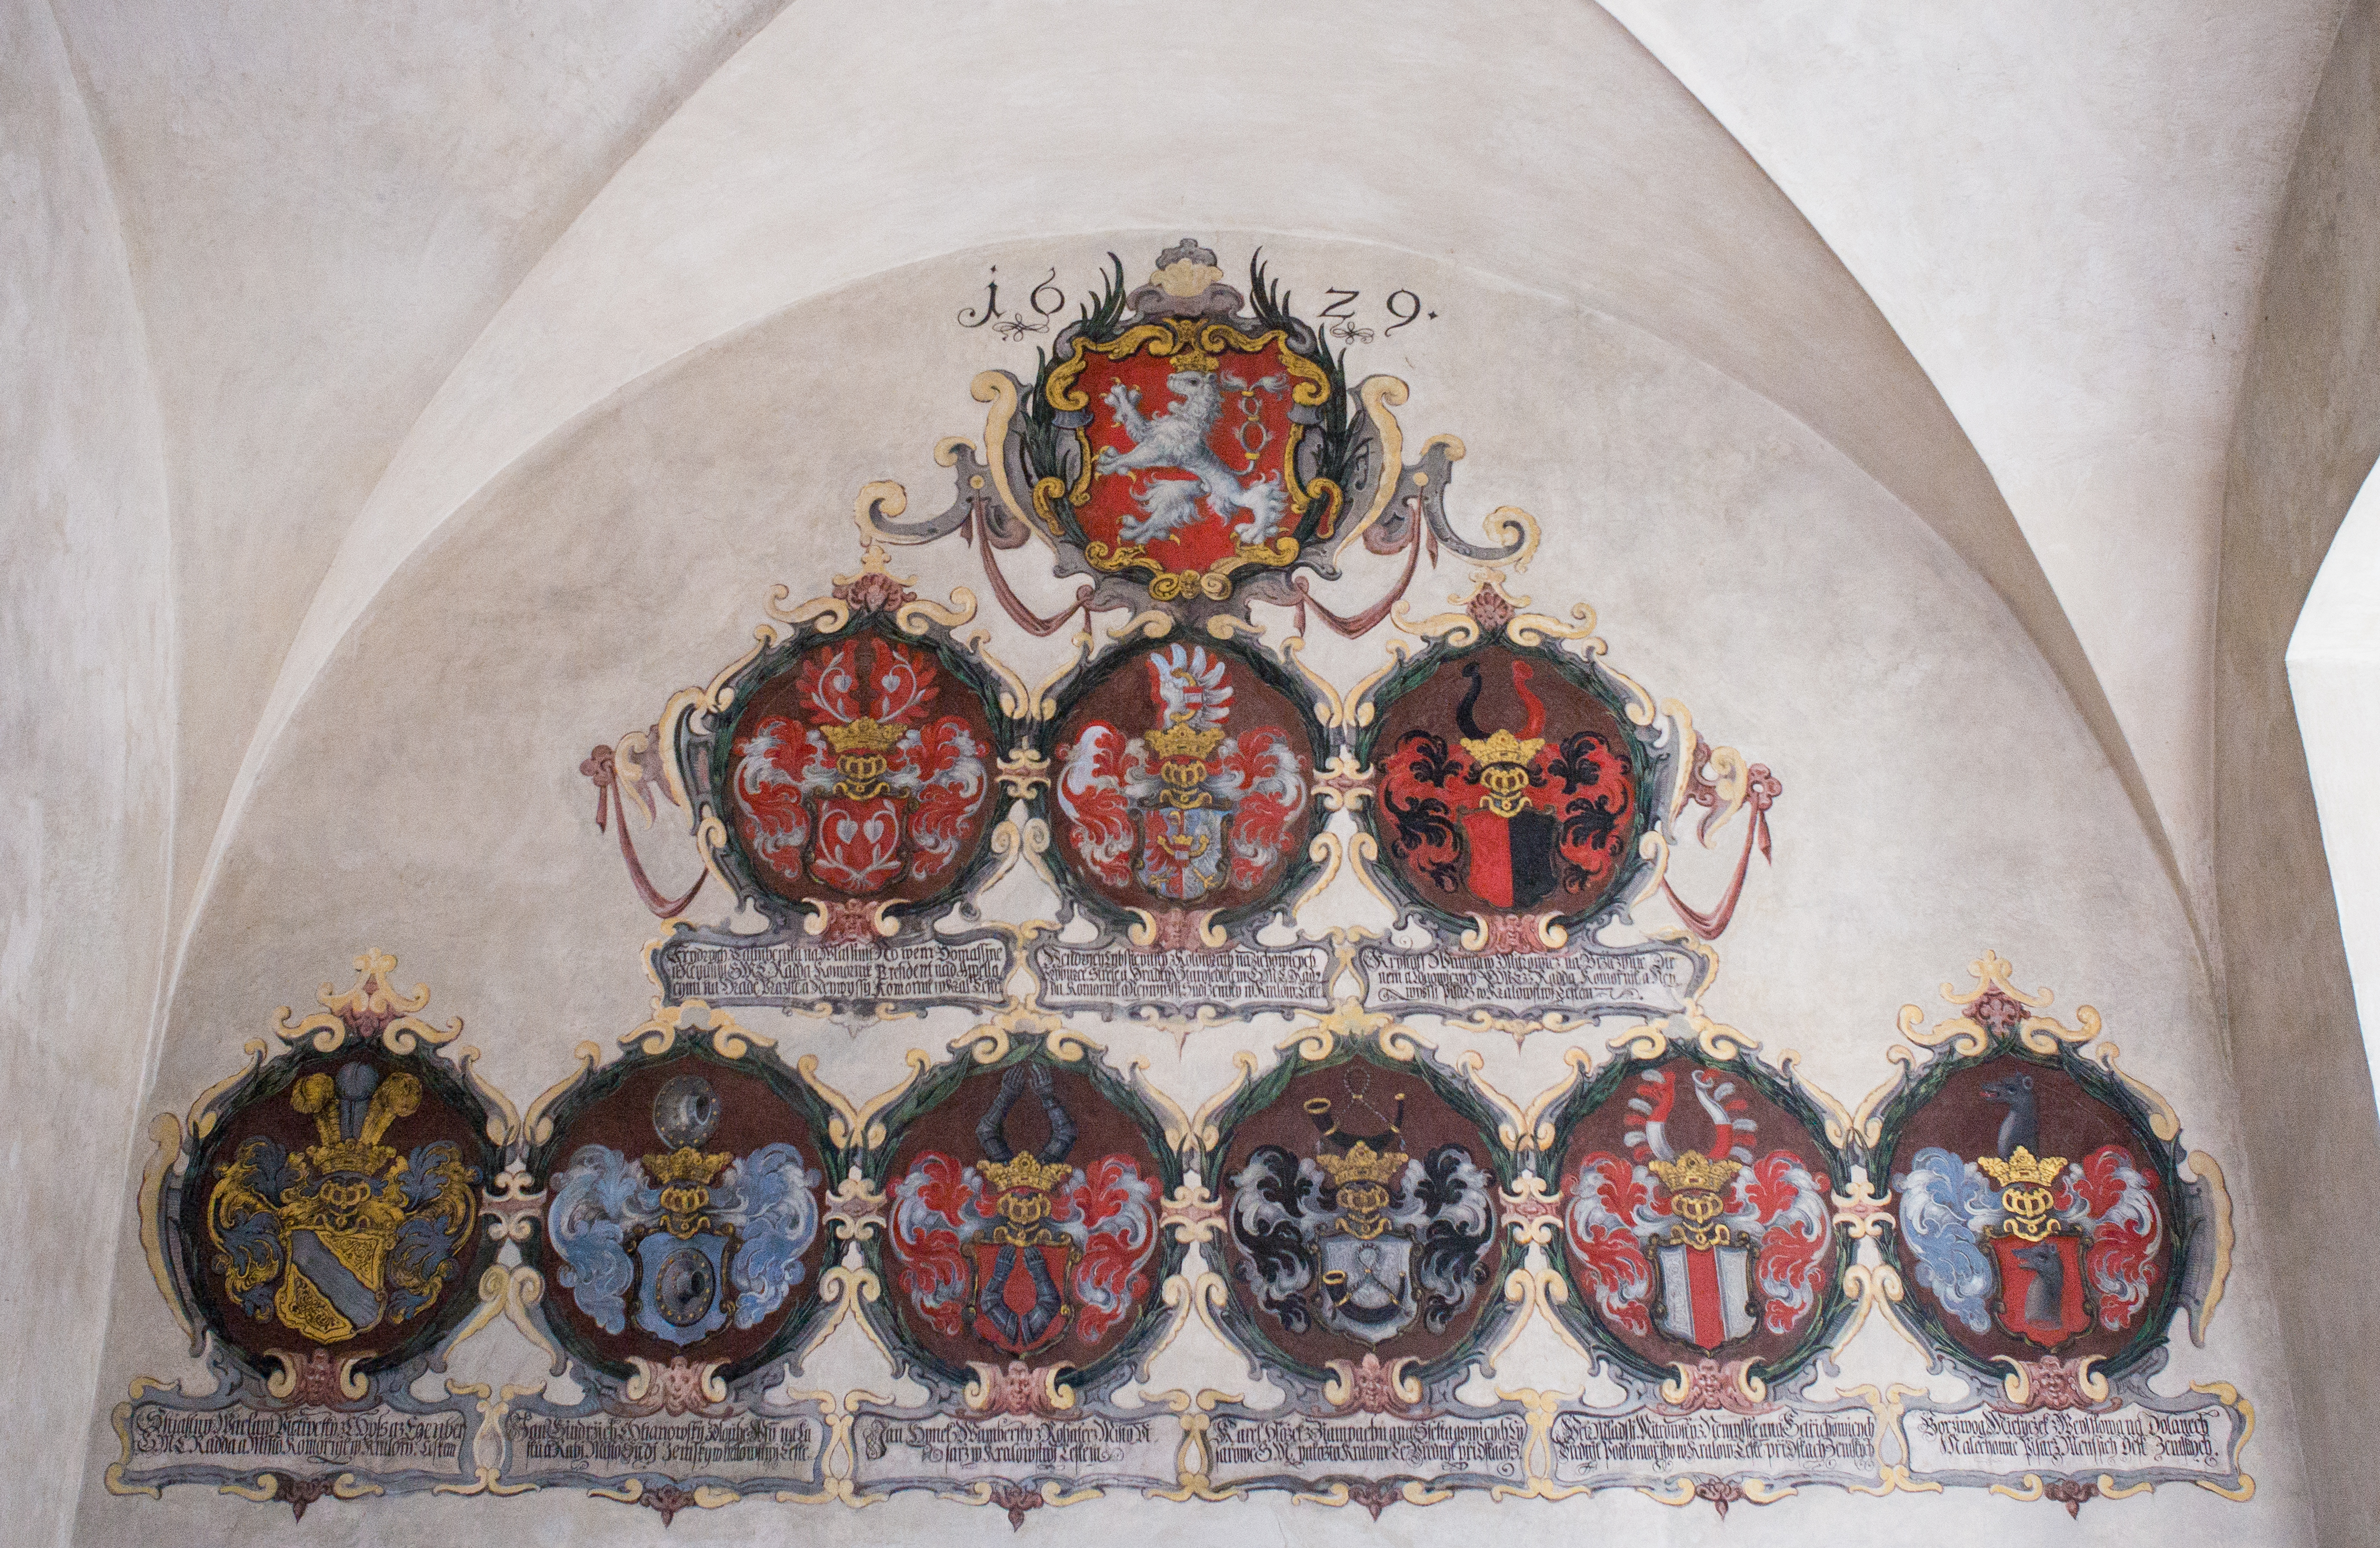
architecture, interior, window, palace, travel, europe, castle, prague, furniture, tourism, textile, art, m, design, arms, praga, 28, tapestry, leica, 240, hrad, hradcany, czech, czechia, cesko, praha, praag, prag, summicron, prazsky, palac, coats, erbs, embroidery, ancient history